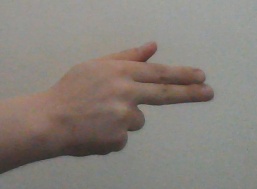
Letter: ghain